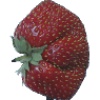
Label: Strawberry Wedge 1